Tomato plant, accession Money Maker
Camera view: tilt-top (135 deg); turntable rotation: 270 degrees
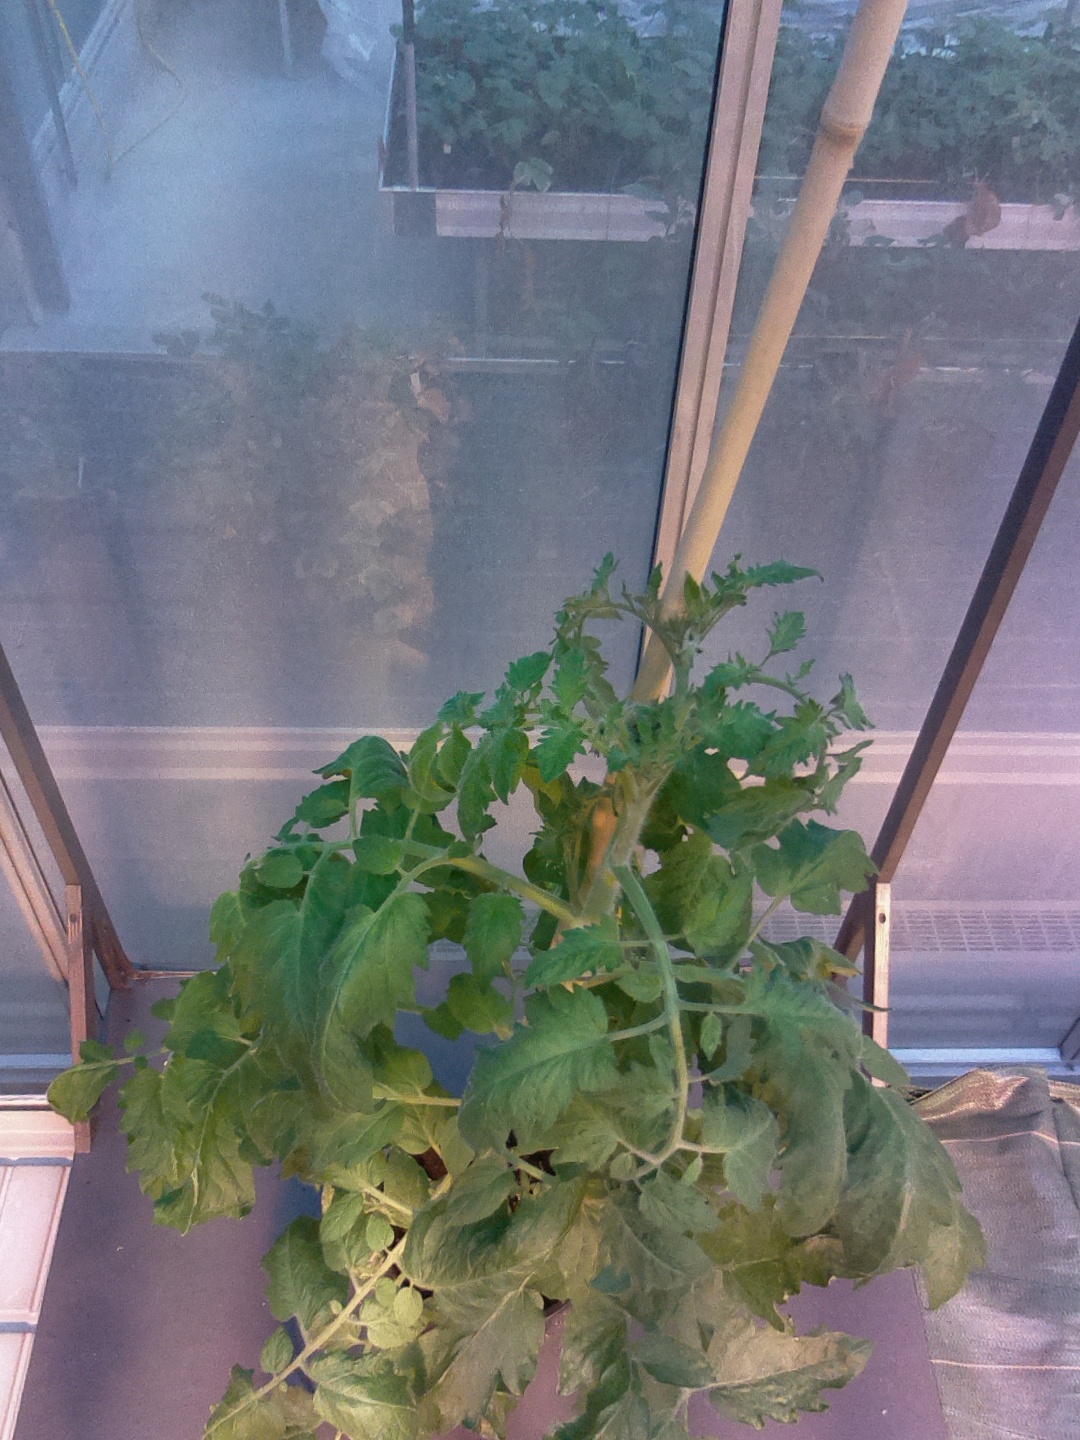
BBCH growth stage 69: End of flowering, 90%-100% of flowers open, more petals falling